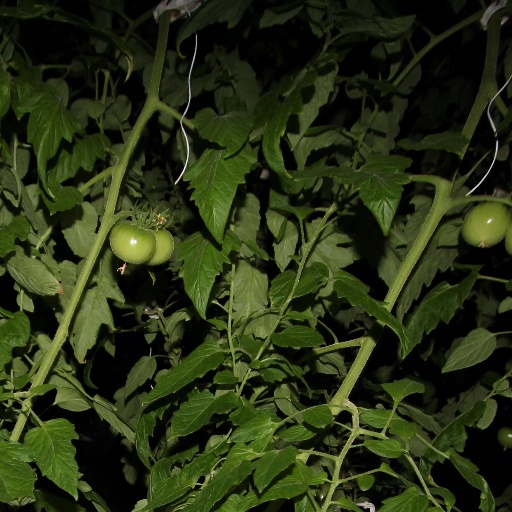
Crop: tomato